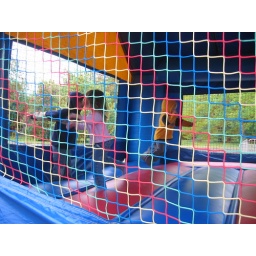
The boys in a bouncy house